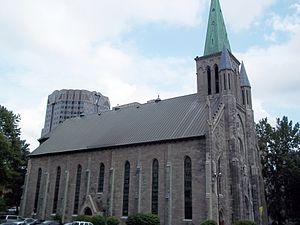
Basilique Saint Patrick, Montréal (info)
Cet article recense les lieux patrimoniaux de Montréal inscrit au répertoire des lieux patrimoniaux du Canada, qu'ils soient de niveau provincial, fédéral ou municipal.
Voici la liste des lieux historiques nationaux du Canada situé dans l'agglomération de Montréal. En mars 2011, on compte 57 lieux historiques nationaux à Montréal, dont cinq sont administrés par Parcs Canada.